Beylik of Constantine

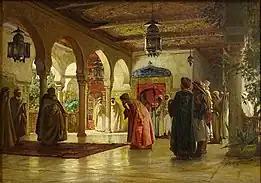

The Beylik of Constantine, Beylik of the Sunrise or Beylik of the East ( or ) as was its official designation, was one of the three Beyliks of the Regency of Algiers (the other two being the Beylik of Titteri, also known as the Beylik of Médéa, and the Beylik of the West, also known as the Beylik of the Sunset).